Needle telegraph

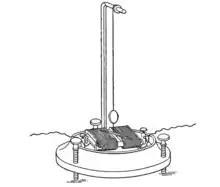
A Schilling needle instrument

The history of the needle telegraph began with the landmark discovery, published by Hans Christian Ørsted on 21 April 1820, that an electric current deflected the needle of a nearby compass. Almost immediately, other scholars realised the potential this phenomenon had for building an electric telegraph. The first to suggest this was French mathematician Pierre-Simon Laplace. On 2 October, André-Marie Ampère, acting on Laplace's suggestion, sent a paper on this idea to the Paris Academy of Sciences. Ampère's (theoretical) telegraph had a pair of wires for each letter of the alphabet with a keyboard to control which pair was connected to a battery. At the receiving end, Ampère placed small magnets (needles) under the wires. The effect on the magnet in Ampère's scheme would have been very weak because he did not form the wire into a coil around the needle to multiply the magnetic effect of the current. Johann Schweigger had already invented the galvanometer (in September) using such a multiplier, but Ampère either had not yet got the news, or failed to realise its significance for a telegraph.